Chapter house

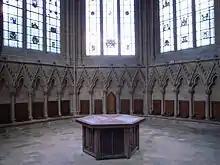
The Chapterhouse at Southwell Minster, Nottinghamshire

When part of a monastery, the chapter house is generally located on the eastern wing of the cloister, which is next to the church. Since many cathedrals in England were originally monastic foundations, this is a common arrangement there also. Elsewhere it may be a separate building. The chapter house comprises a large space, in order to hold all the monks of the monastery, and is often highly ornamented. Typically there is seating around, often built into, all the walls of the room, often in stone, with the central space left open. The seats for the senior members are often larger than the others, and may be raised on a dais. Usually there is only one doorway, and though the room is well-lit where the location allows, the windows are often too high to allow a view in from outside (or eavesdropping). Many larger chapter houses are designed with vestibules for attendants and those waiting to be called, where opening onto a cloister does not provide such a space. There is often a fireplace, and altars are found in some examples, sometimes added later.